Siberian Exiles Cross

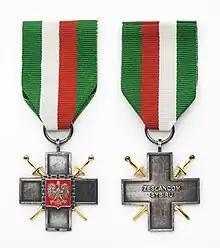
Siberian Exiles Cross

The Siberian Exiles Cross is a state decoration in Poland awarded by President of Poland. It was established on October 17, 2003 in order to recognise and commemorate the sufferings of Polish citizens deported to Siberia, Kazakhstan and Northern Russia from 1939–1956. The cross memorialises their devotion to the ideals of freedom and independence.